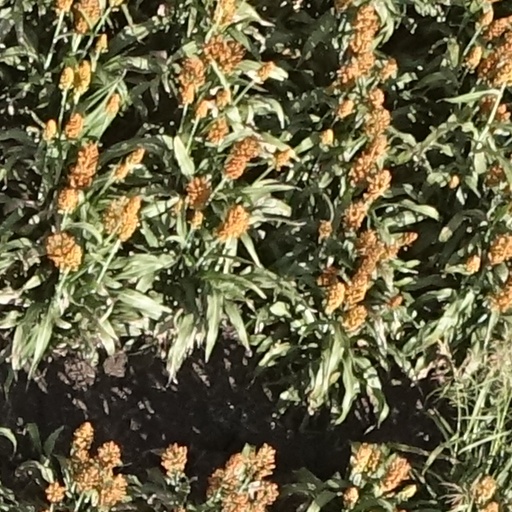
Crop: sorghum